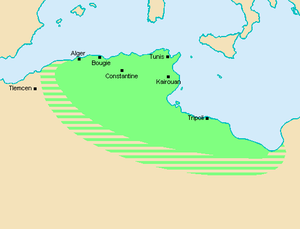
Les Zirides sont une dynastie berbère sanhajienne qui régna dans l'est de l'Afrique du Nord, originaire du Maghreb central, ils contrôlent épisodiquement une grande partie du Maghreb entre 972 et 1014 et vont régner sur l'Ifriqiya jusqu'en 1148.